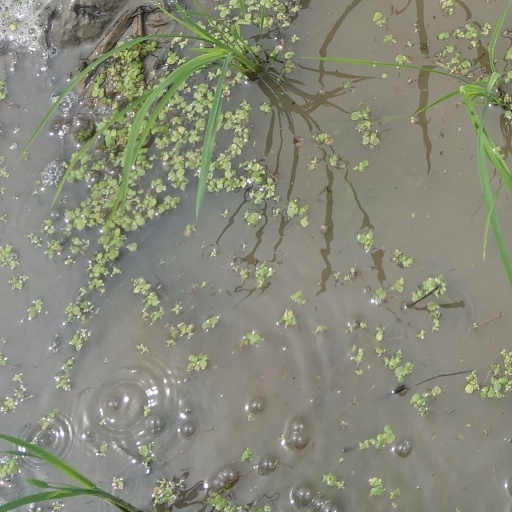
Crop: rice